Battle of Jersey

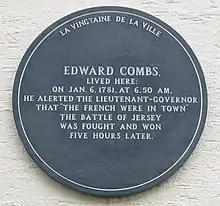
A plaque in Saint Helier marks the house of Edward Combs who raised the alarm

Despite the misgivings of the French military, who believed that an attack on Jersey would be a futile waste of resources, with any success being short-lived, the government approved a plan put forward by Baron Philippe de Rullecourt, who had accompanied the Prince of Nassau-Siegen in 1779. De Rullecourt was an adventurer and a colonel in the French Army. King Louis XVI had promised de Rullecourt the rank of general and the "Cordon rouge" as soon as he had control of the town of Saint Helier, the island's capital.